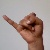
The image shows a hand gesture representing the letter 'J' in Indian Sign Language.